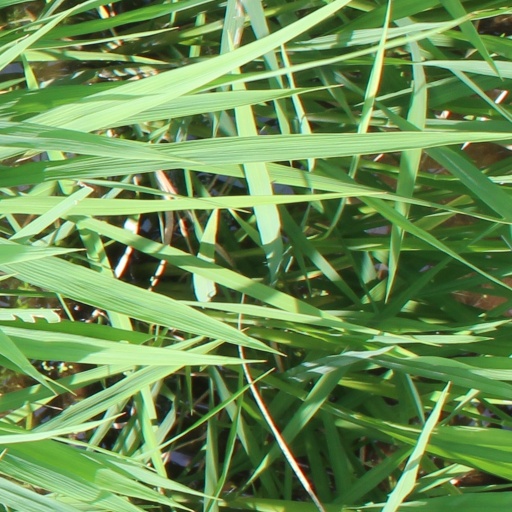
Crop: rice